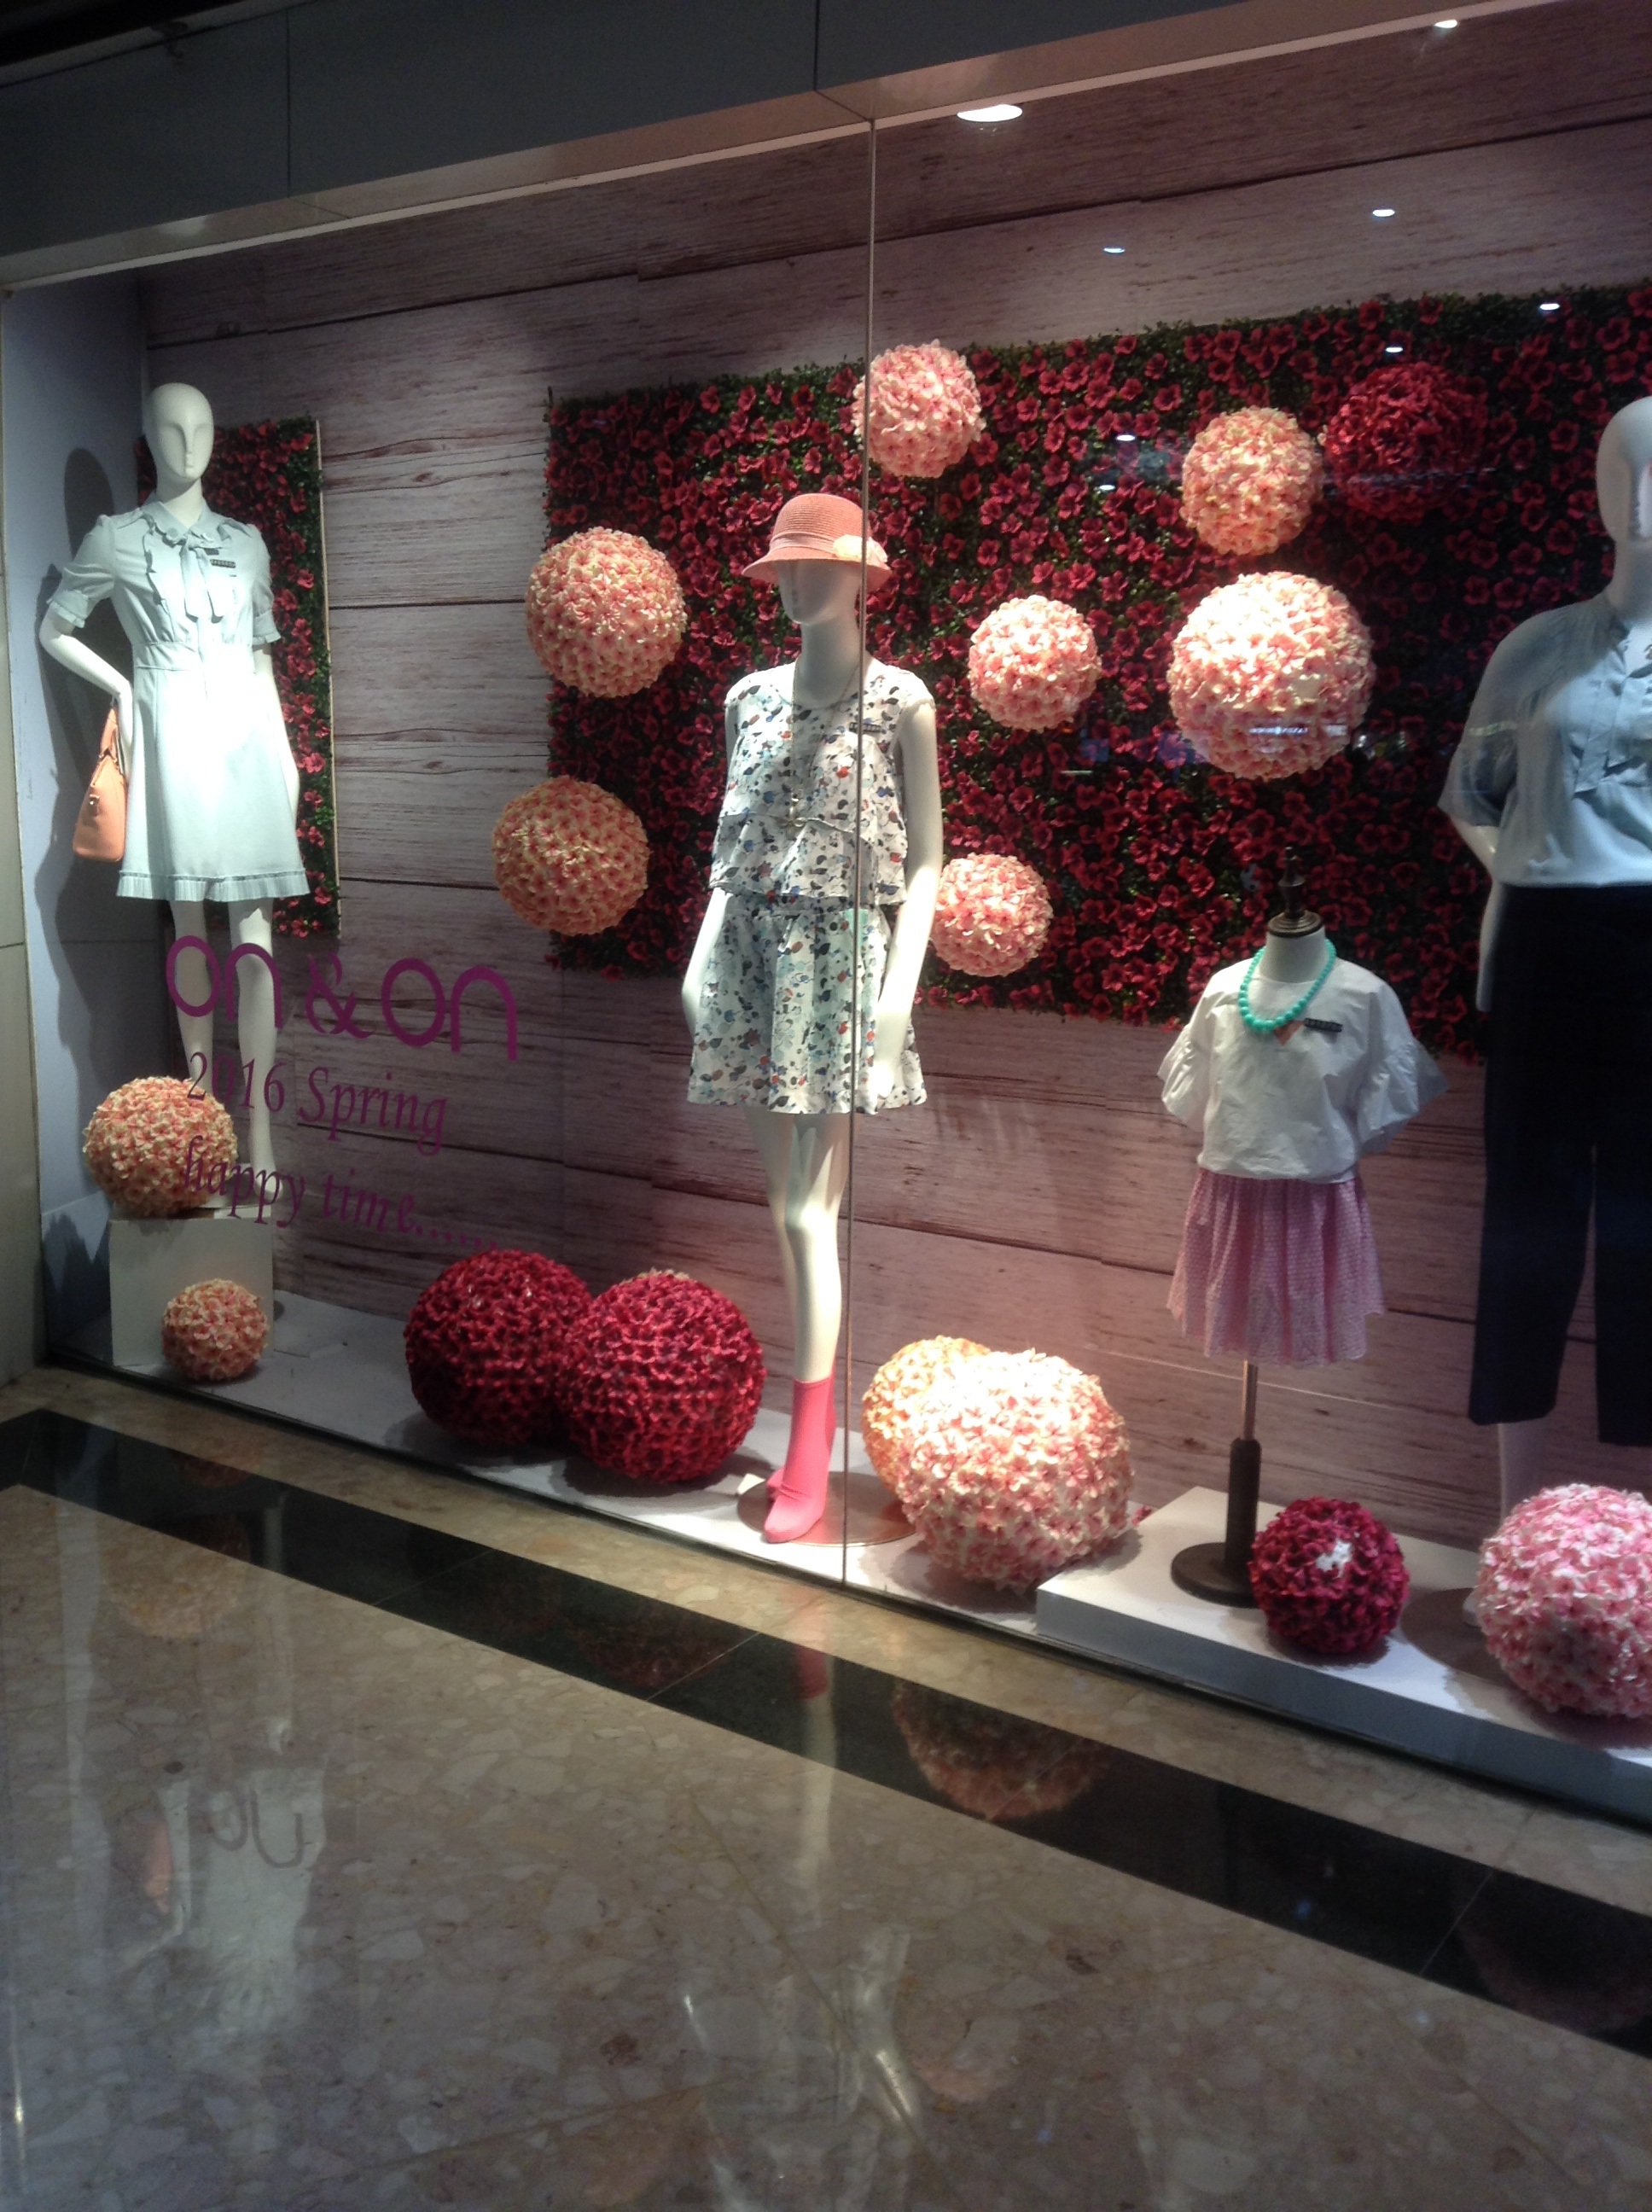
photography, model, food, red, fashion, clothing, interior design, boutique, design, floristry, retail, street photography, the shop window, display window